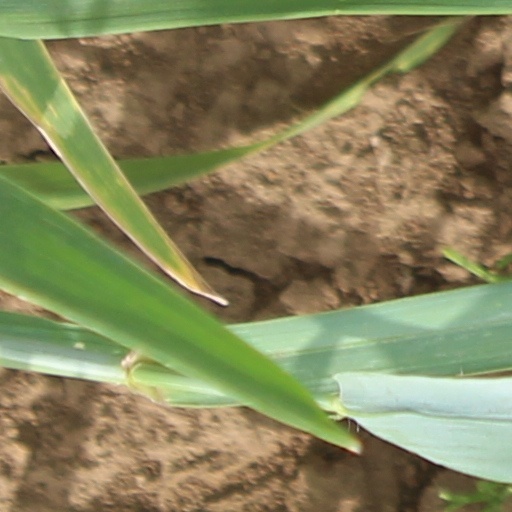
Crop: wheat